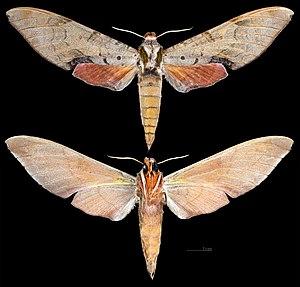
Le genre Protambulyx regroupe des lépidoptères de la famille des Sphingidae, de la sous-famille des Smerinthinae, de la tribu des Ambulycini.